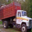
Label: truck